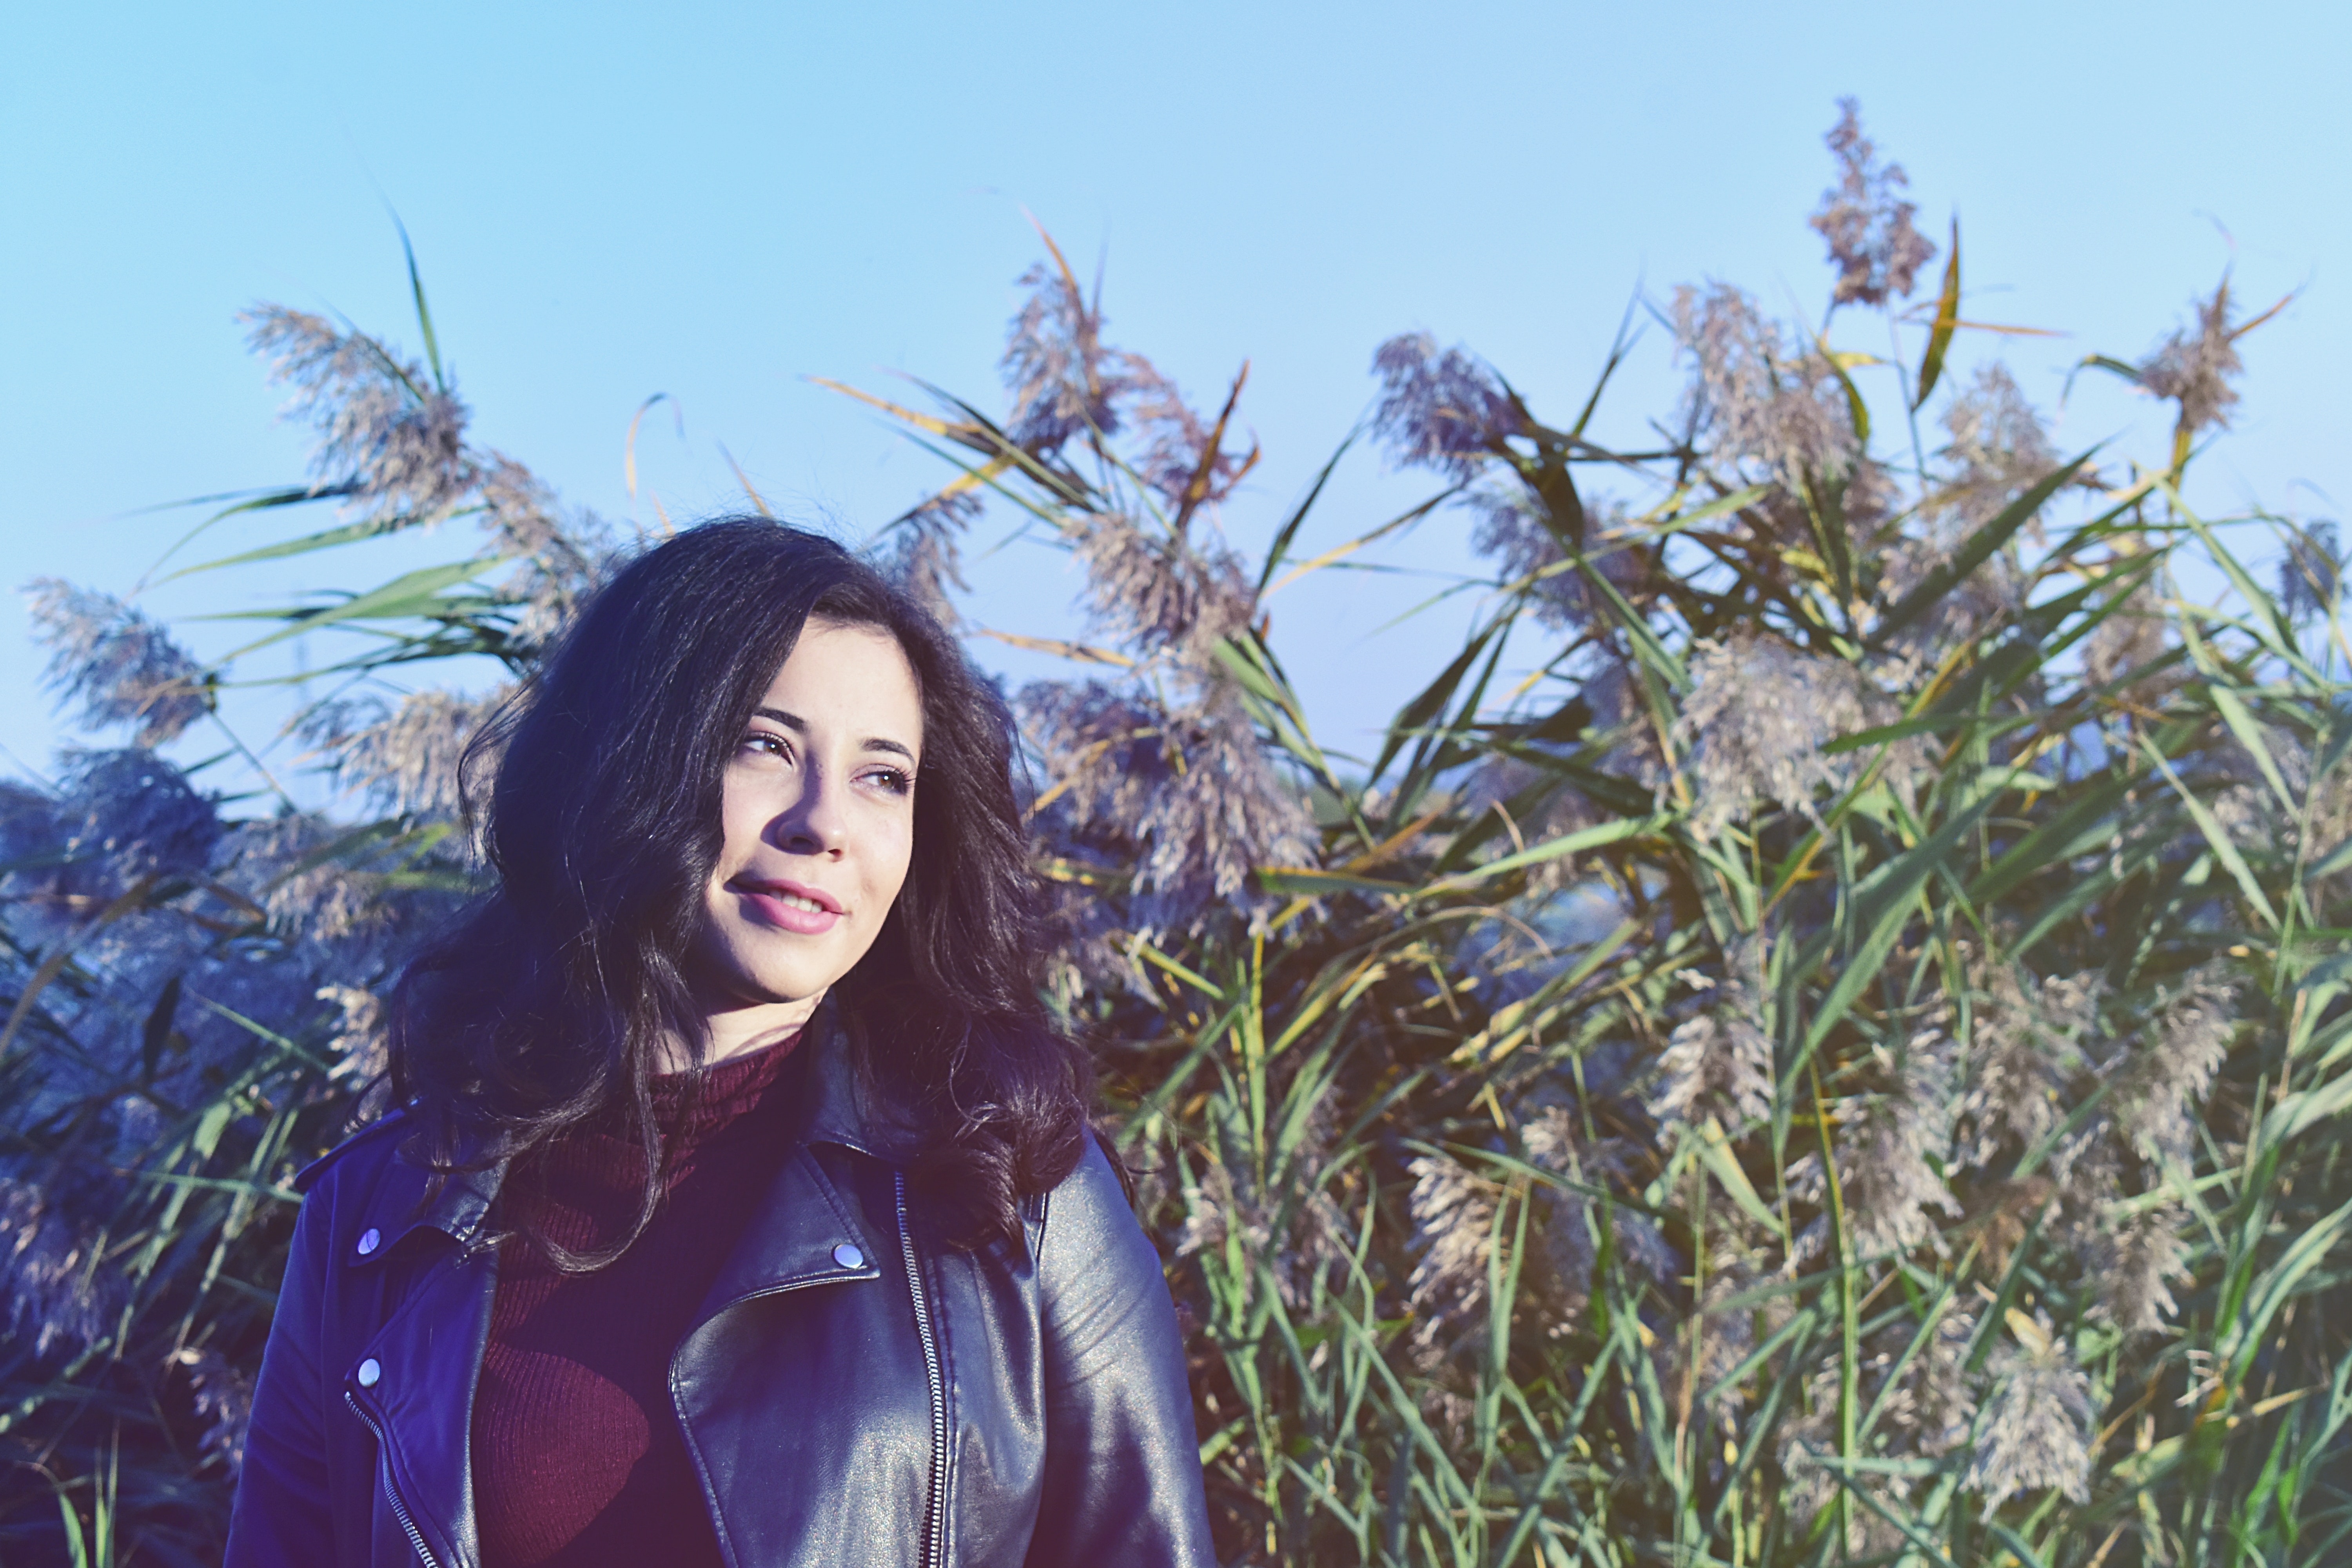
People in nature, hair, beauty, purple, grass, grass family, smile, long hair, photography, plant, photo shoot, happy, summer, fun, brown hair, sunlight, black hair, field, crop, fawn, portrait, model, wildflower, meadow, flower, grassland